Galatasaray S.K. (football)

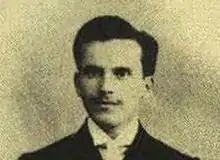
Ali Sami Yen, founder of the club

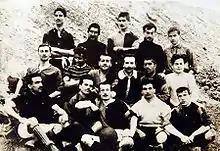
The first recorded photo of Galatasaray (1905)

Galatasaray SK was founded in October 1905 (the exact day is disputed, but is traditionally accepted as "30 October 1905" according to the Gregorian calendar) by Ali Sami Yen and other students of Galatasaray High School (a high school in Istanbul which was established in 1481) as a football club. Ali Sami Yen became Galatasaray SK's first president and was given the club's membership number "1". The team's first match was against Cadi-Keuy FC and Galatasaray won this match with a score of 2–0. There were discussions about the club's name, in which some suggested "Gloria" (victory) and others "Audace" (courage), but it was decided that its name would be Galatasaray.